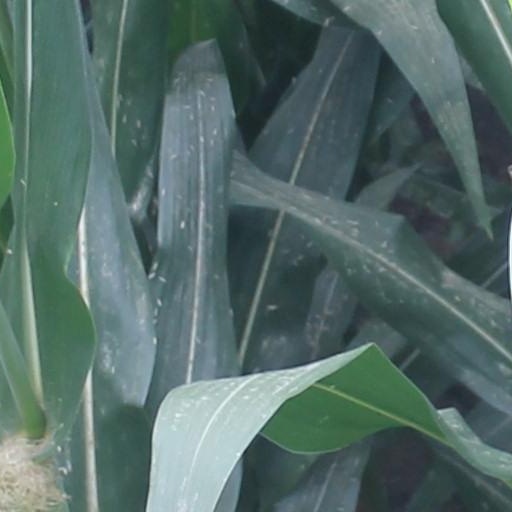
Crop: maize; corn